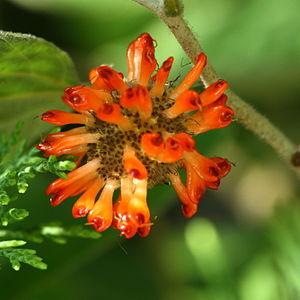
Fruit du murier à papier
Broussonetia est un genre de plantes de la famille des Moraceae originaire d'Extrême-Orient, dont l'espèce la plus connue est le mûrier à papier.